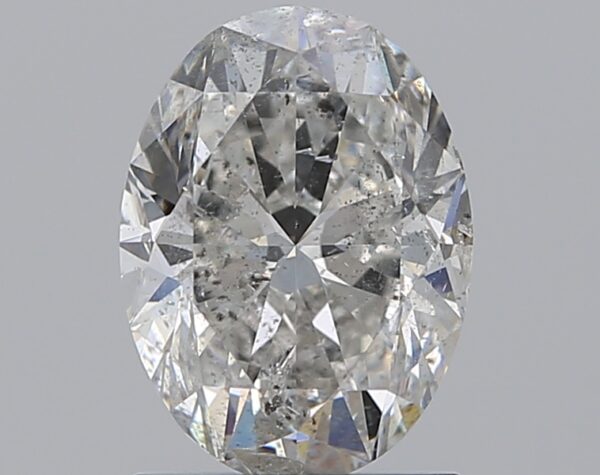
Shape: oval
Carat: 1.51
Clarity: SI2
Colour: G
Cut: VG
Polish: EX
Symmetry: EX
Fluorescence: N
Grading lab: IGI
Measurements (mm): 8.59 x 6.37 x 4.1